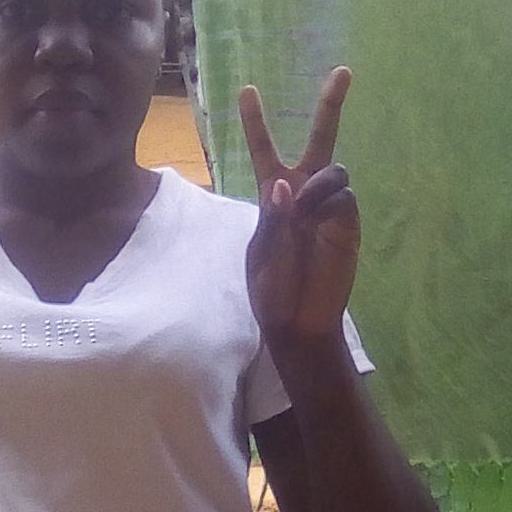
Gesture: peace